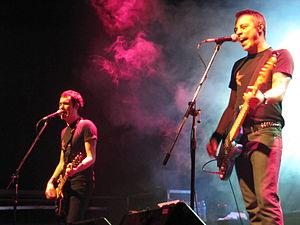
Attaque 77, également stylisé A77AQUE, est un groupe de punk rock argentin fondé en 1987 à Buenos Aires. Il était composé de Demián Ciro Pertusi, Mariano Gabriel Martinez, Leonardo De Cecco et Luciano Scaglione. Ciro a cependant décidé de quitter le groupe au début de l'année 2009. Le groupe continuera sans lui. Il est un des groupes de rock les plus importants d’Amérique du Sud. Leurs compositions sont essentiellement punk, ska punk, alternatif ainsi que metal pour quelques chansons.